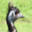
Label: bird